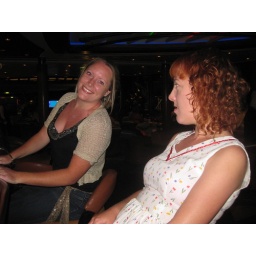
i got this dress for $4 at a flea market in LA